Myriokefala

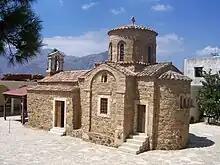
The Church of Virgin Mary at Myriokefala

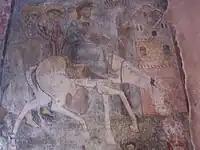
Fresco within the church

List of settlements in the Rethymno regional unit